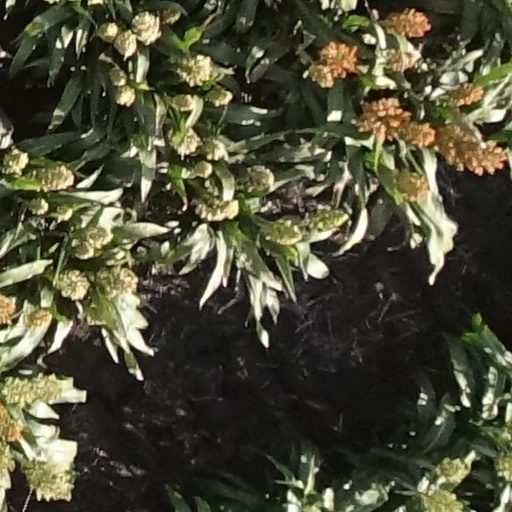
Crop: sorghum